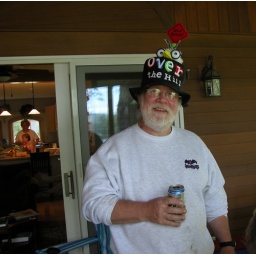
Birthday Boy in his over the hill hat